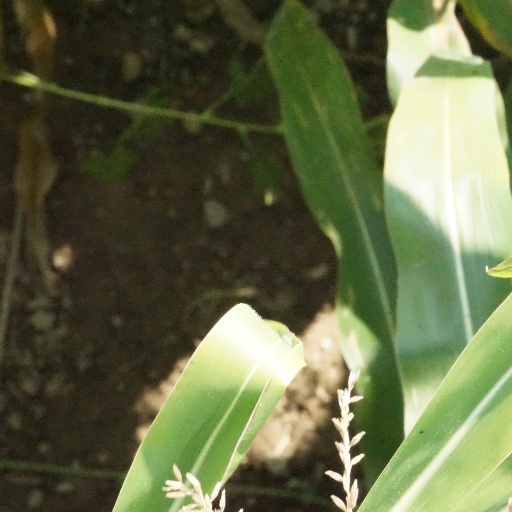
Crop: maize; corn